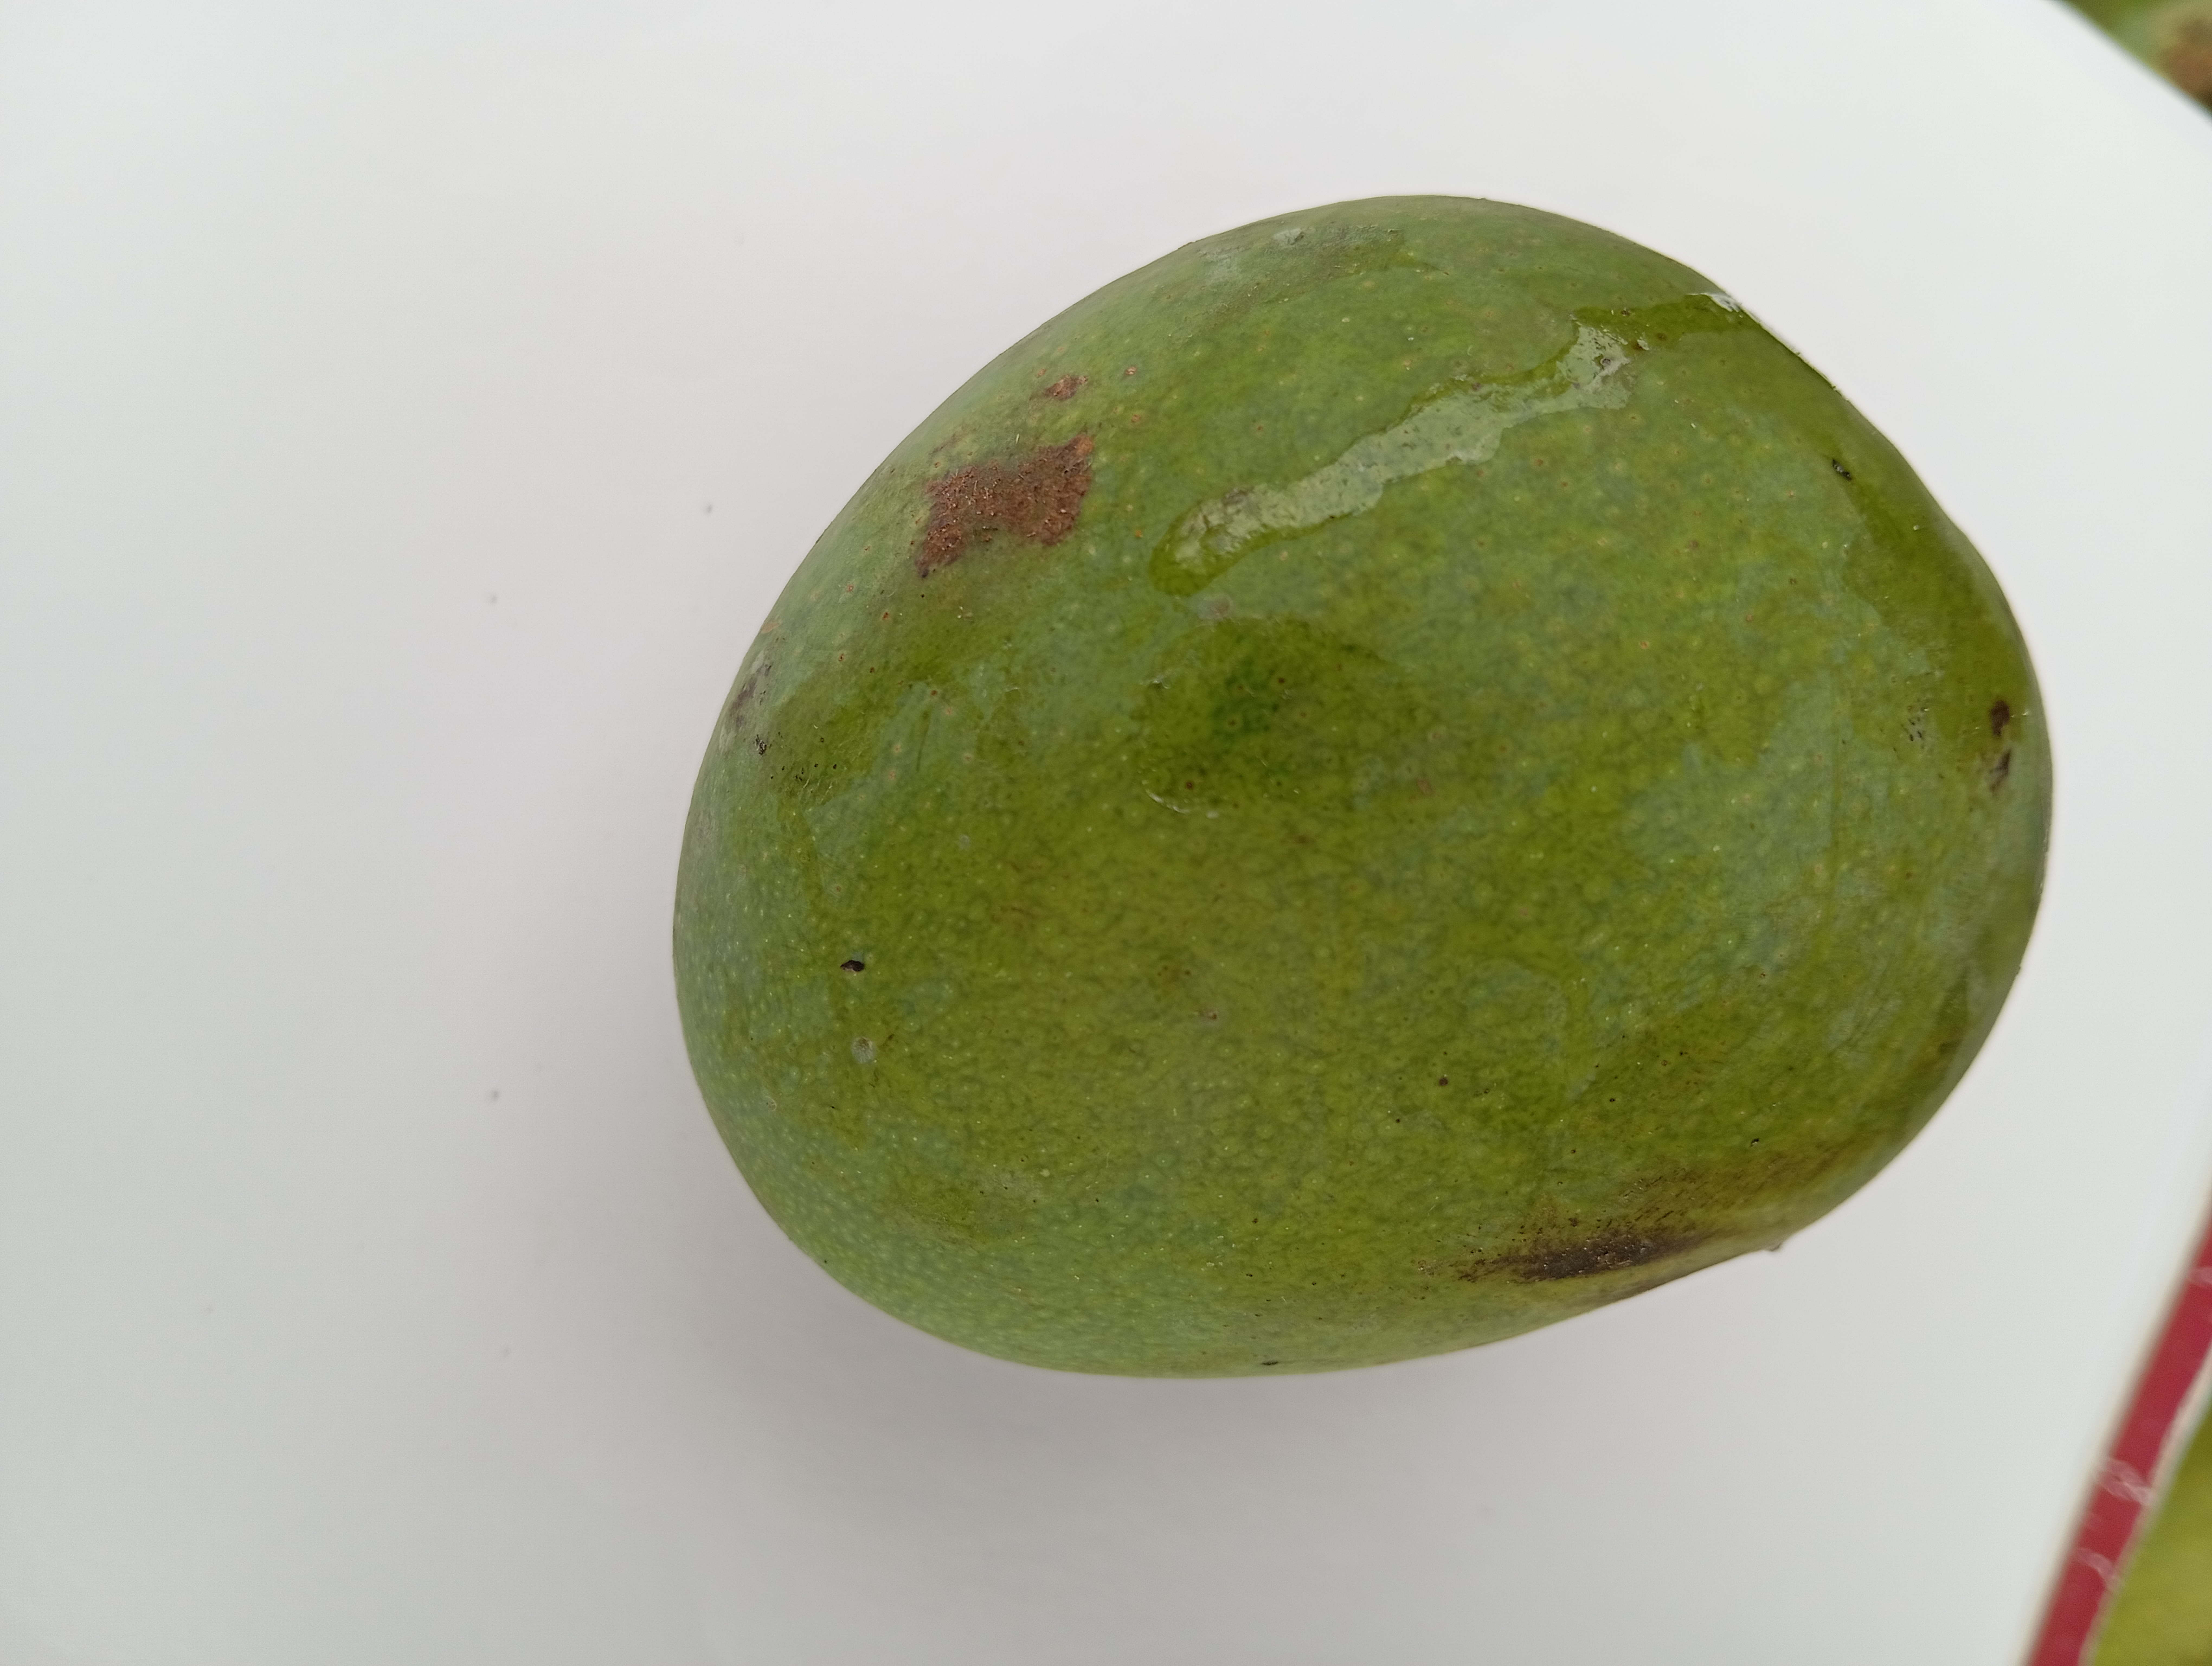
Mango variety: Himsagar